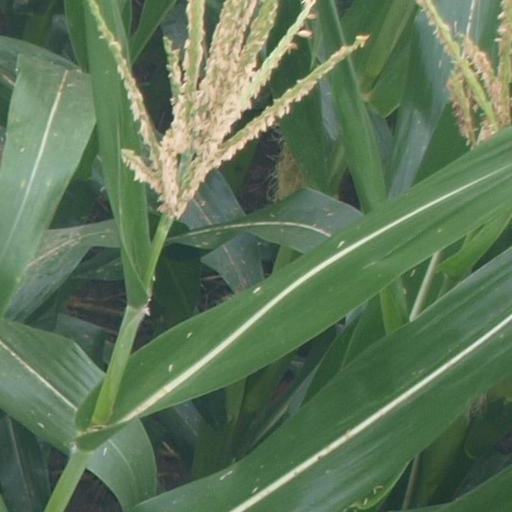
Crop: maize; corn